ISON Airbike

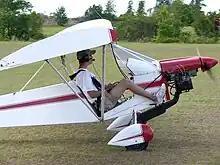
An Airbike at Sun 'n Fun 2004 showing the external rudder pedals

Both variants feature a parasol wing constructed from wood and covered with aircraft fabric. The wing has full-span ailerons or, in the case of the two-seater, optional electrically actuated flaperons. All controls are cable-operated. The elevator and rudder are conventional.